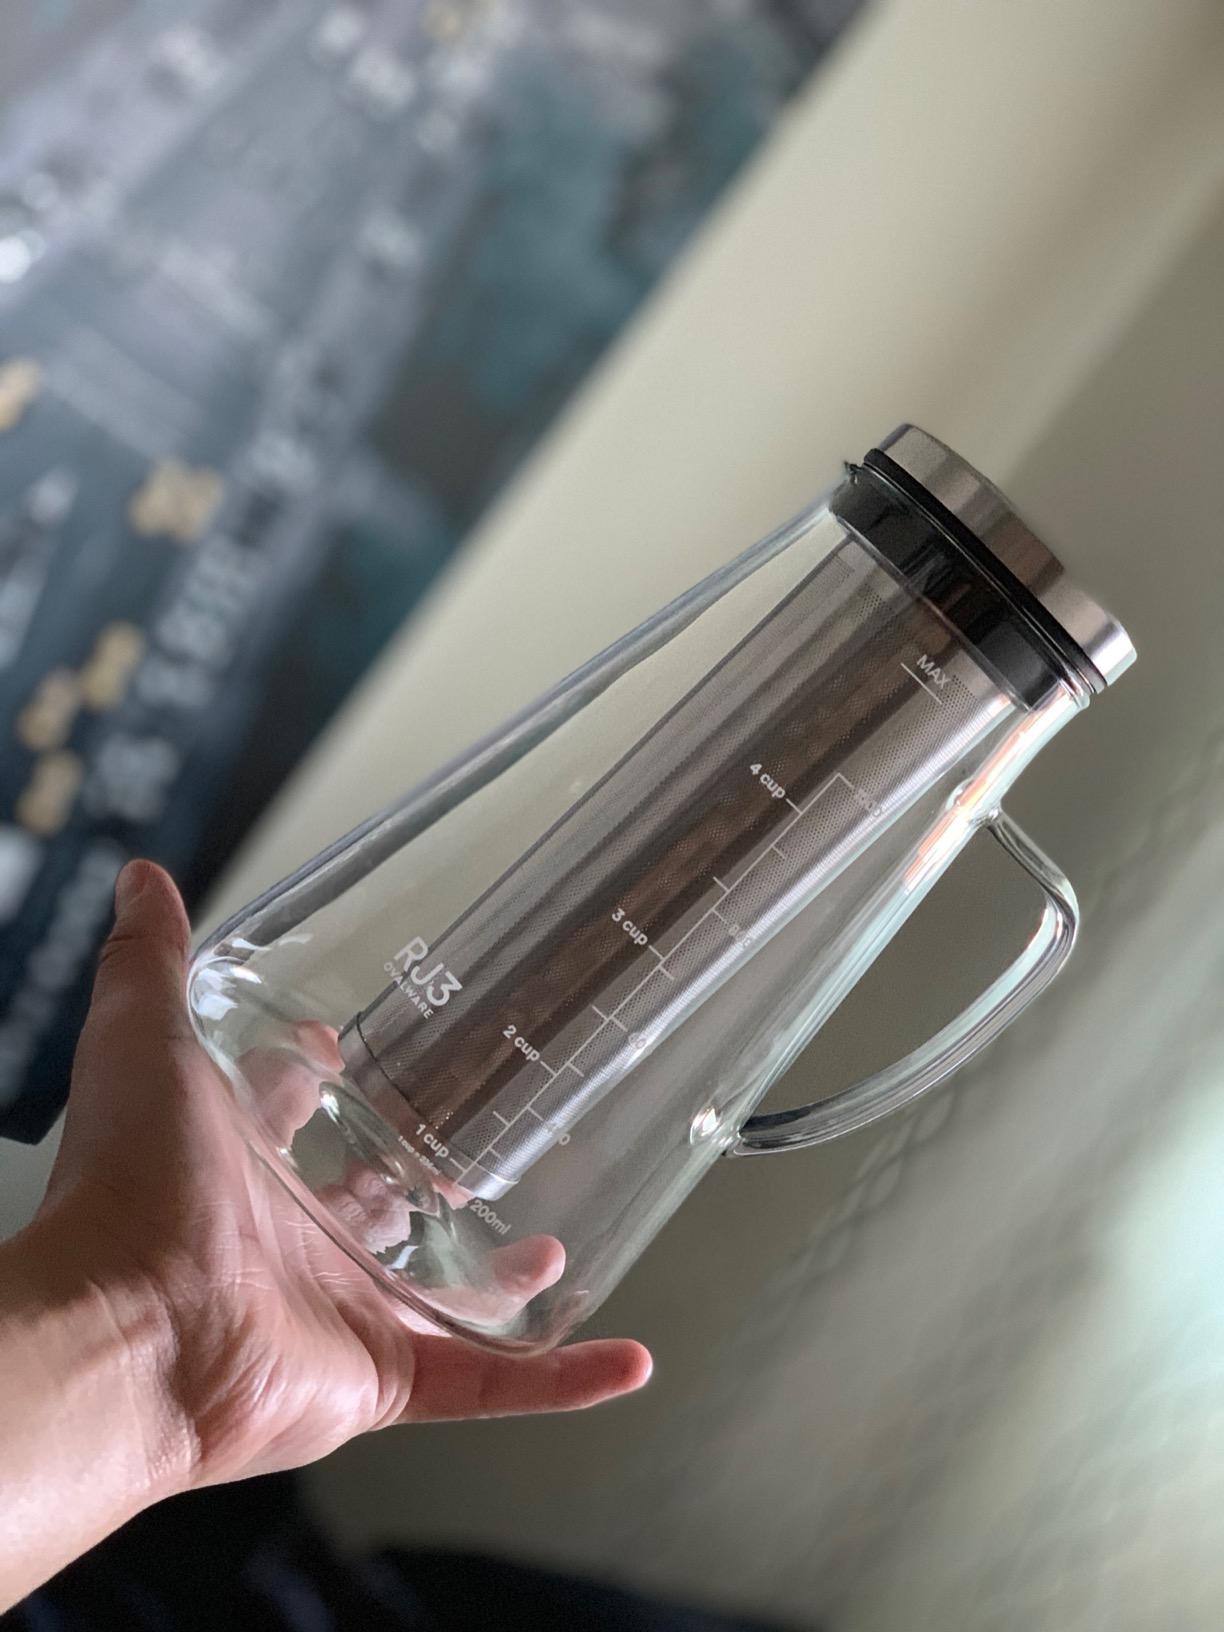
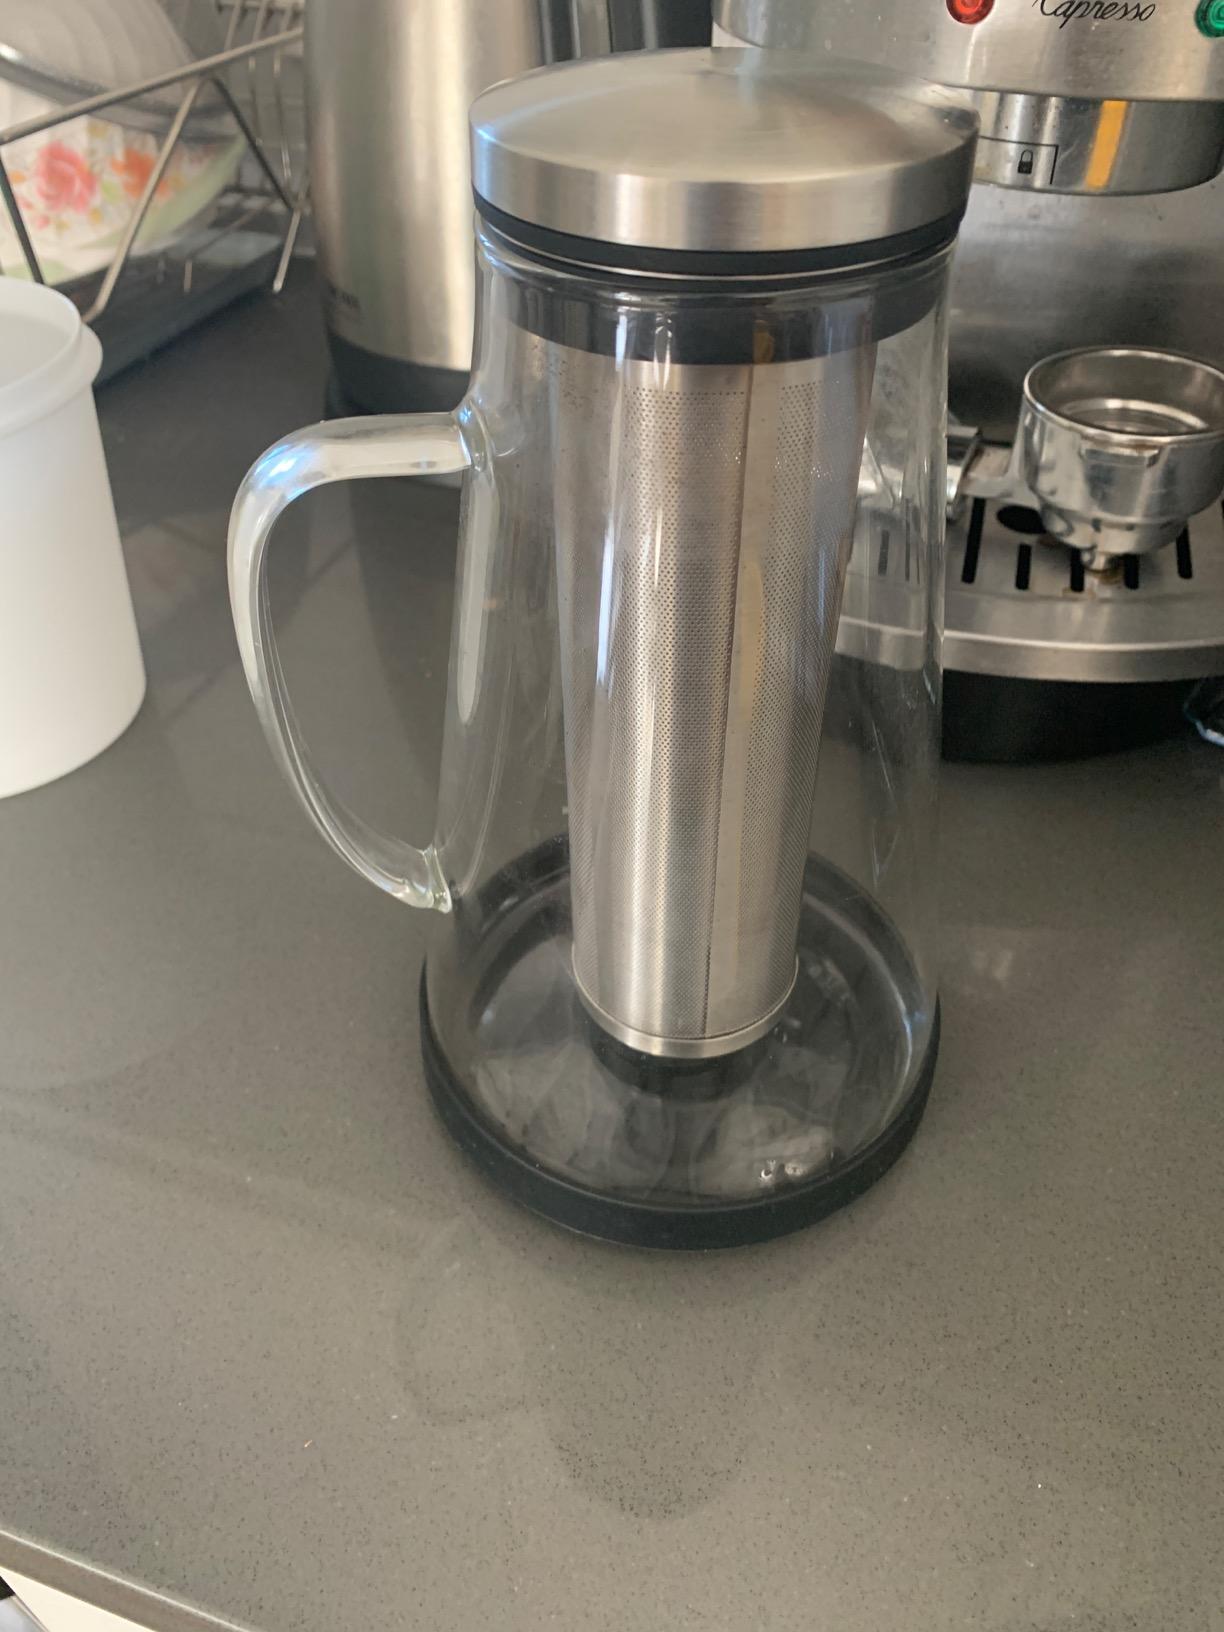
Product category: items_tea
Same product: yes